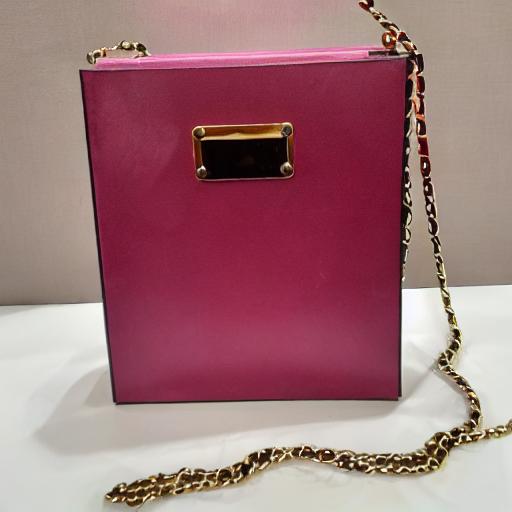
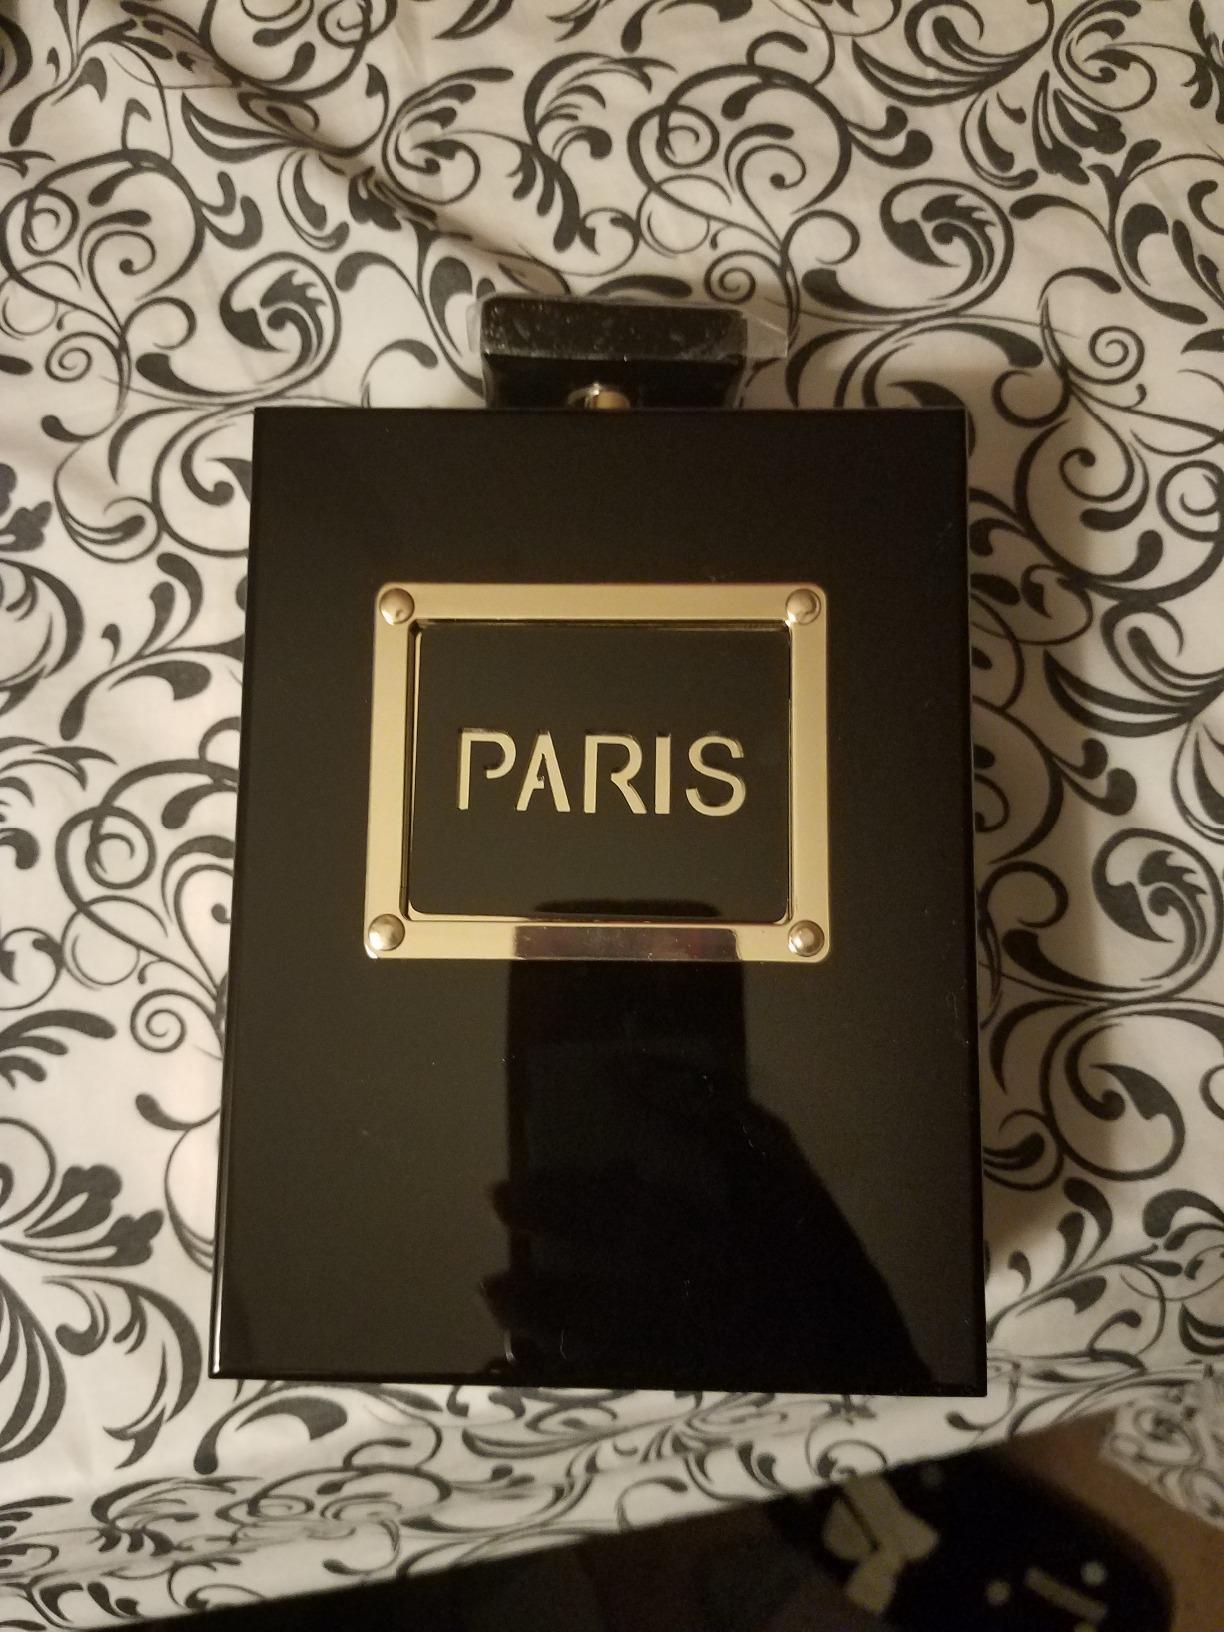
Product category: accessories_handbag
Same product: no